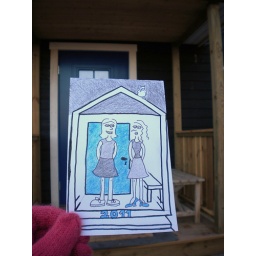
E and I in front of the new blue door in my new summer house!